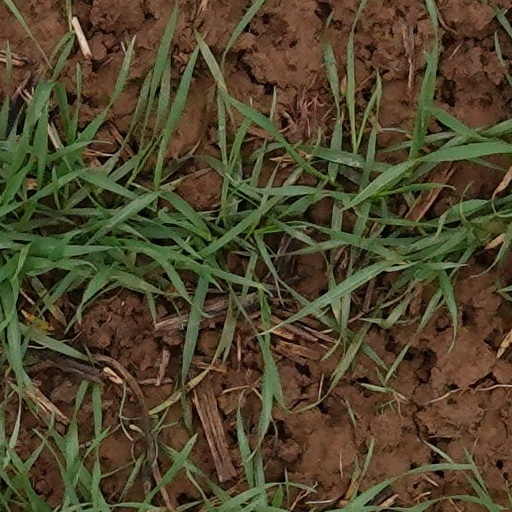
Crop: wheat